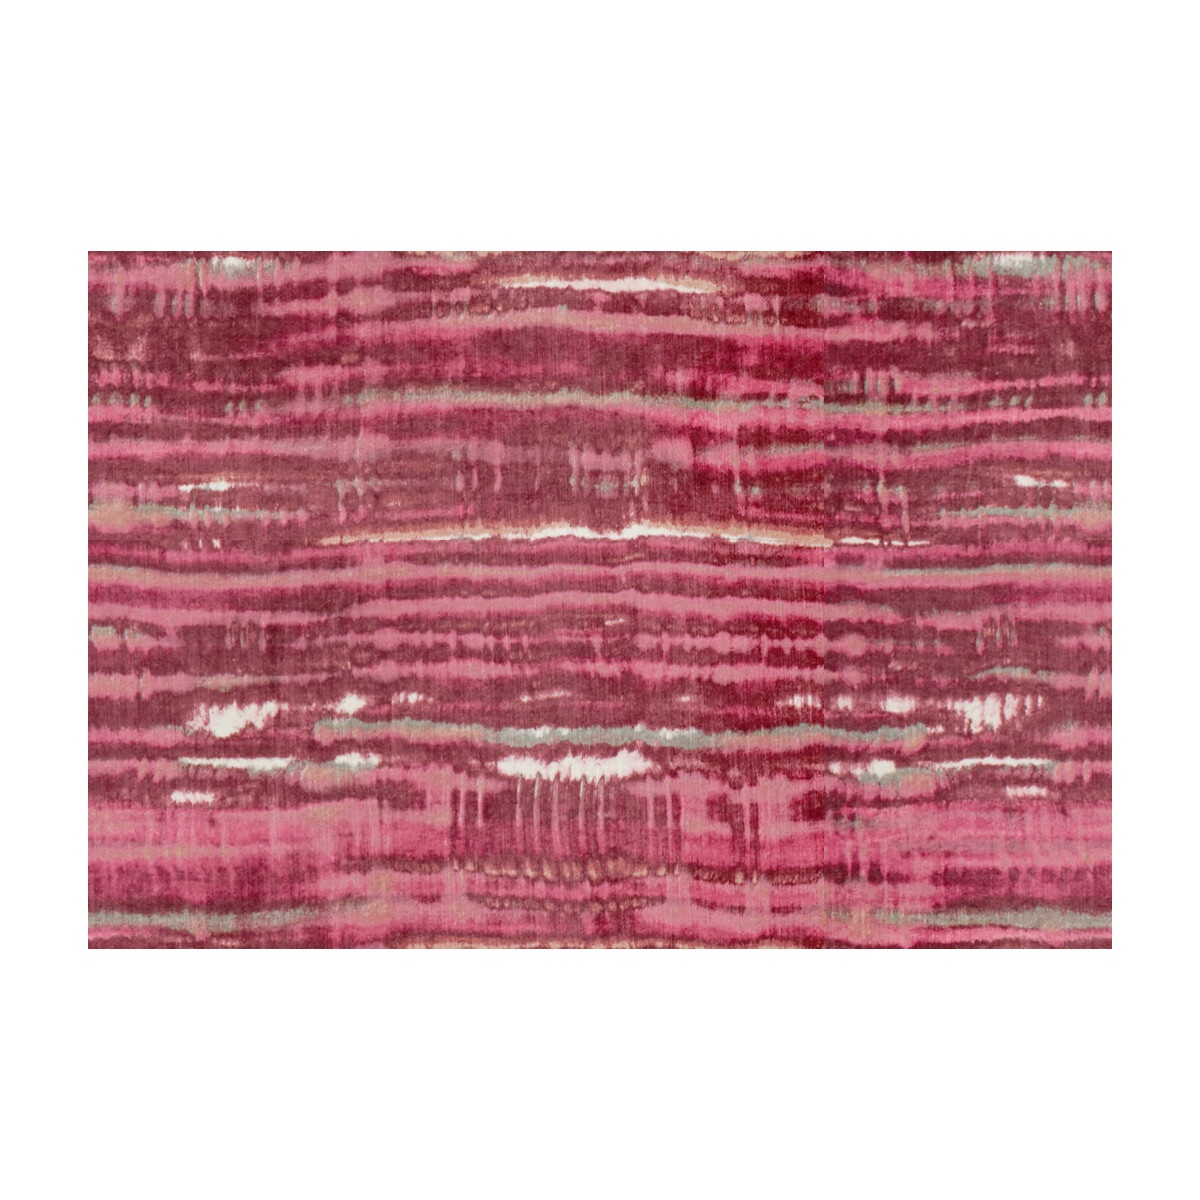
KRAVET COUTURE CHICATTAH.917.0 CHICATTAH ROSE QUARTZ Fabric
Enhance your interiors with the exquisite fabric by KRAVET COUTURE, a premium-quality fabric designed for durability and elegance. This fabric, in a beautiful color, is perfect for upholstery, curtains, and accent pieces. Bring a refined touch to your home with this stylish fabric. Perfect for any home decor project, this fabric from KRAVET COUTURE offers a sophisticated look with its design. Whether you're revamping your living room, bedroom, or office, this fabric will add an upscale aesthetic to your space. Designed for both comfort and durability, this fabric is easy to maintain and will stand up to the demands of everyday use. Transform your space with this versatile fabric from KRAVET COUTURE, ensuring a stylish and functional outcome in your home. Browse our complete fabric collection at Eade's Wallpaper & Fabric, and discover the perfect fabric to suit your design needs.
Brand: KRAVET COUTURE
Category: Arts & Entertainment > Hobbies & Creative Arts > Arts & Crafts > Art & Crafting Materials > Textiles > Fabric